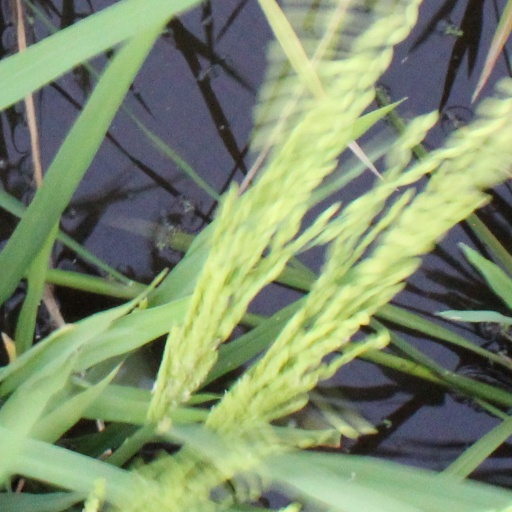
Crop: rice